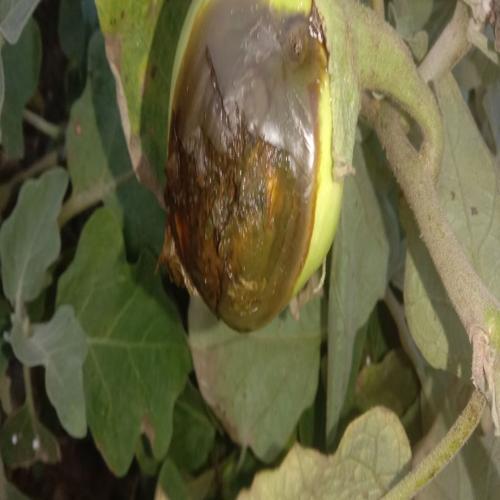
Label: Phomopsis Bright